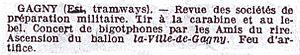
Programme d'une fête à Gagny près de Paris.
Le bigophone ou bigotphone est un instrument de musique carnavalesque, d'aspect décoratif, très bruyant, populaire, bon marché et facile à fabriquer.